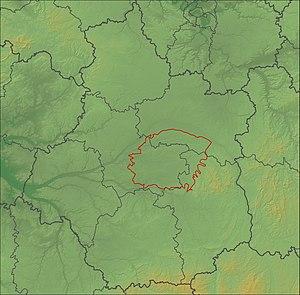
Localisation du site Natura 2000 ""La Sologne"" sur fond topographique (BD ALTI de l'IGN) avec figuration des départements."
La Sologne est une région naturelle forestière française de la région Centre-Val de Loire comprise entre la Loire et l'un de ses affluents, le Cher.